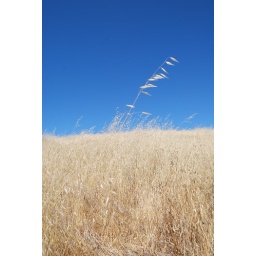
Yellow grass and a blue sky in the Santa Cruz mountains. Page Mill Road, California. July 2008